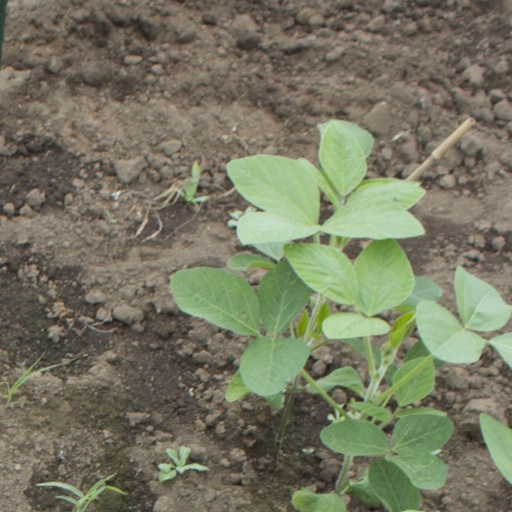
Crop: soybean